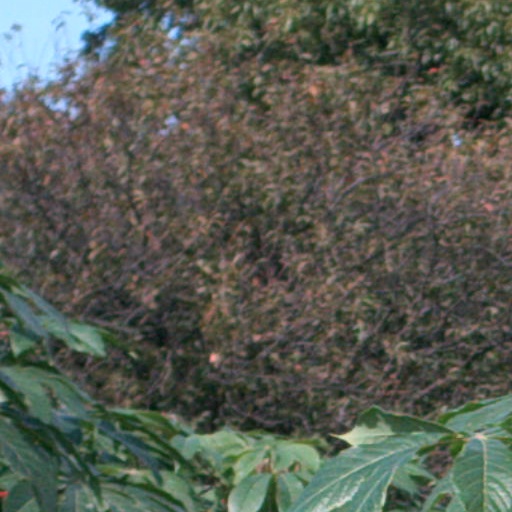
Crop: cassava